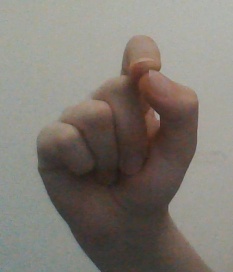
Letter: fa